Pierre César Charles de Sercey

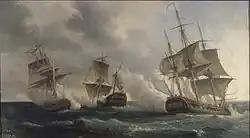
"Combat des frégates françaises La Nymphe et L'Amphitrite contre le vaisseau anglais L'Argo (11 février 1783)", oil on canvas, by Pierre-Julien Gilbert, 1837, Musée de l'Histoire de France.

Embarked as a lieutenant on the frigate "Nymphe" and becoming second-in-command of the Vicomte de Mortemart, he participated with the "Concorde" in January 1783 in the recapture of HMS "Raven", a British sloop captured in 1778, renamed "Cérès", and then recaptured in April 1782 by the Viscount Hood. A month later, he was with "Amphitrite" in the capture of HMS "Argo", with on board the Governor of the British Leeward Islands, Thomas Shirley. It was Sercey, who, after bitter fighting and in the midst of a storm, embarked to take possession of the ship and its illustrious passenger. Mortemart died of a sudden illness on their return to Saint-Domingue in March 1783, and the Marquis took command of "Nymphe" until the end of hostilities, his last mission being to escort a convoy headed to Brest. He obtained from the king a pension and a letter of satisfaction.